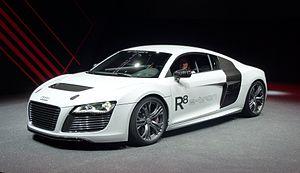
L'e-tron est la dénomination donnée à plusieurs automobiles et concept cars, électriques ou hybrides, du constructeur automobile allemand Audi.